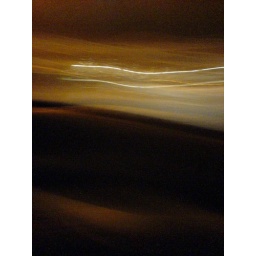
Car interior and orange streetlights...muddy...I like it, it reminds me of a squidgy brown couch in a busy bar...